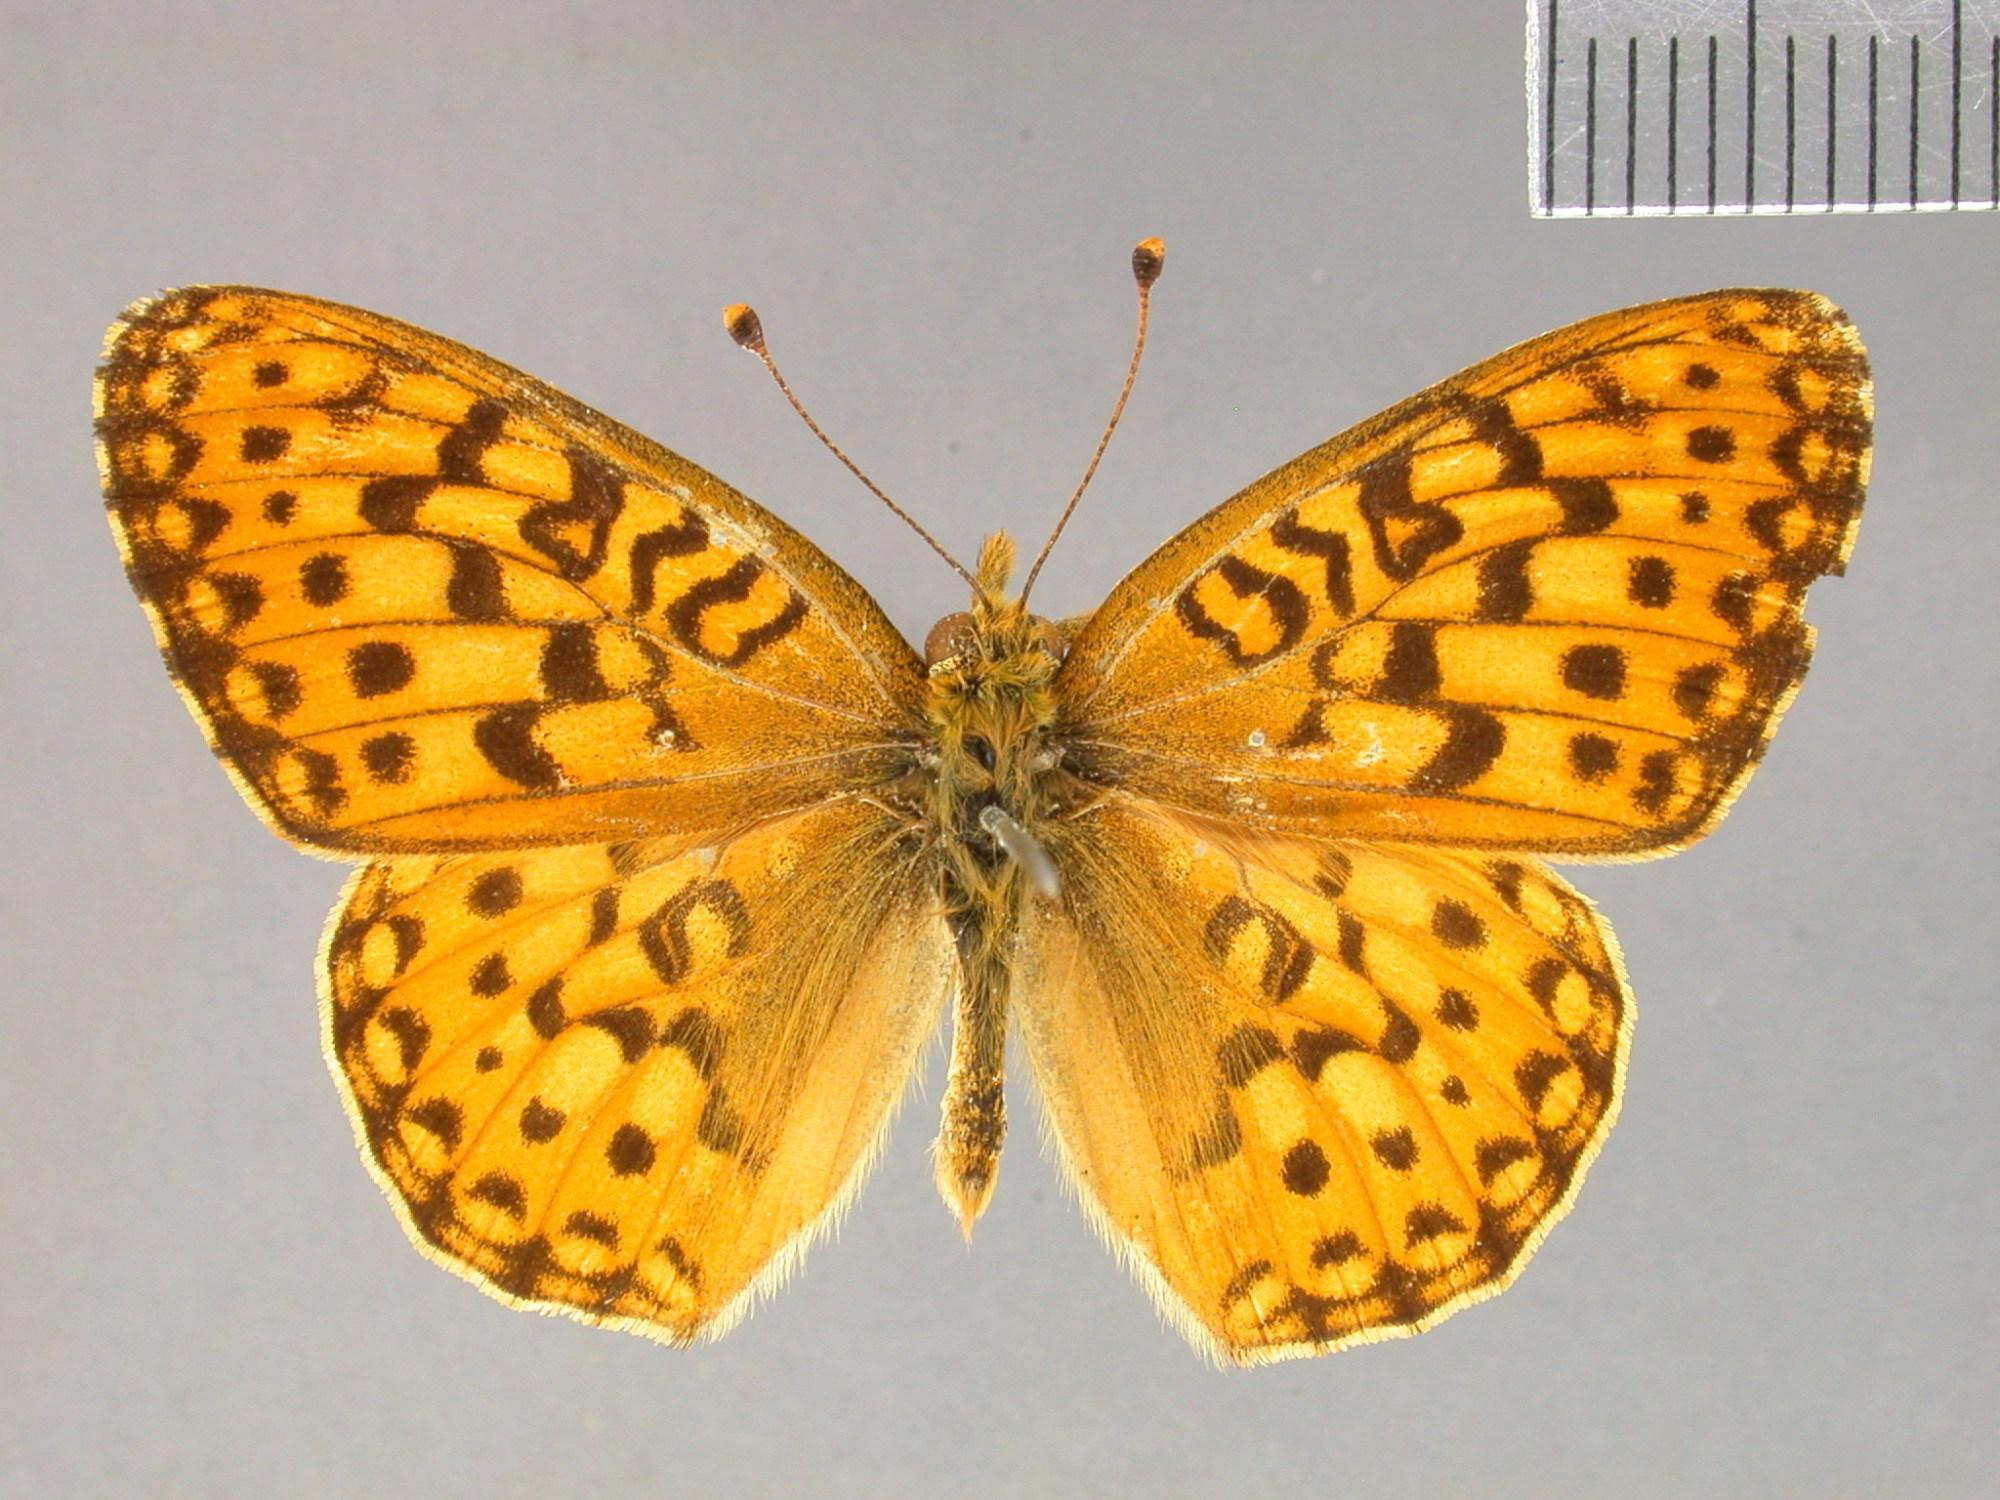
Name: Argynnis mormonia
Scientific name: Argynnis mormonia Boisduval, 1869
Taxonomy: Animalia, Arthropoda, Insecta, Lepidoptera, Nymphalidae, Nymphalinae
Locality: [Not Stated], Nevada, United States